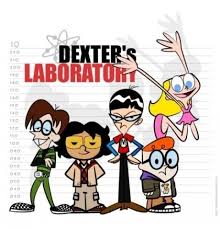
Portrait style: Cartoon Portrait